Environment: real
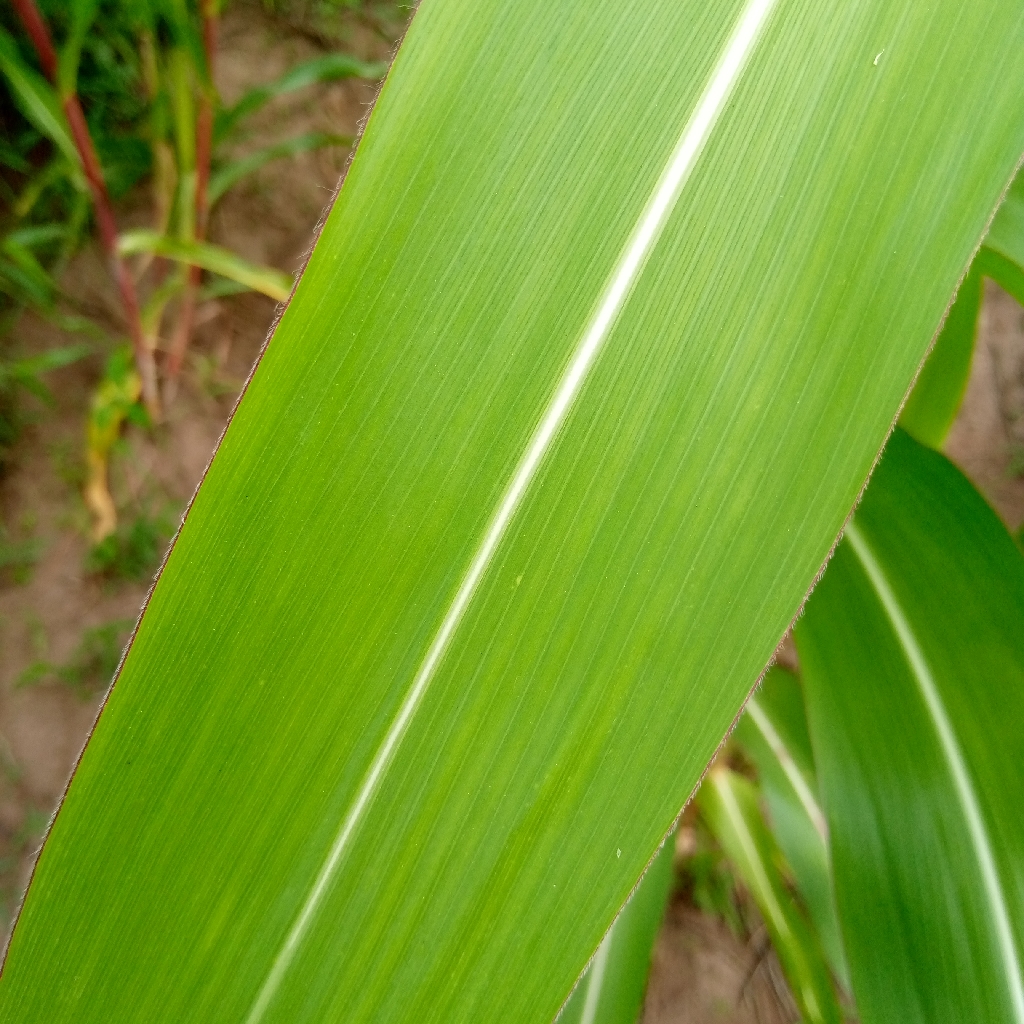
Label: healthy